Edward Snowden

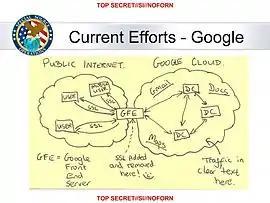
Slide from an NSA presentation on "Google Cloud Exploitation" from its MUSCULAR program; the sketch shows where the "Public Internet" meets the internal "Google Cloud" where user data resides.

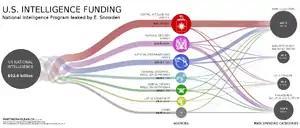
Data visualization of U.S. intelligence black budget (2013)

The ongoing publication of leaked documents has revealed previously unknown details of a global surveillance apparatus run by the NSA in close cooperation with three of its four Five Eyes partners: Australia's ASD, the UK's GCHQ, and Canada's CSE.